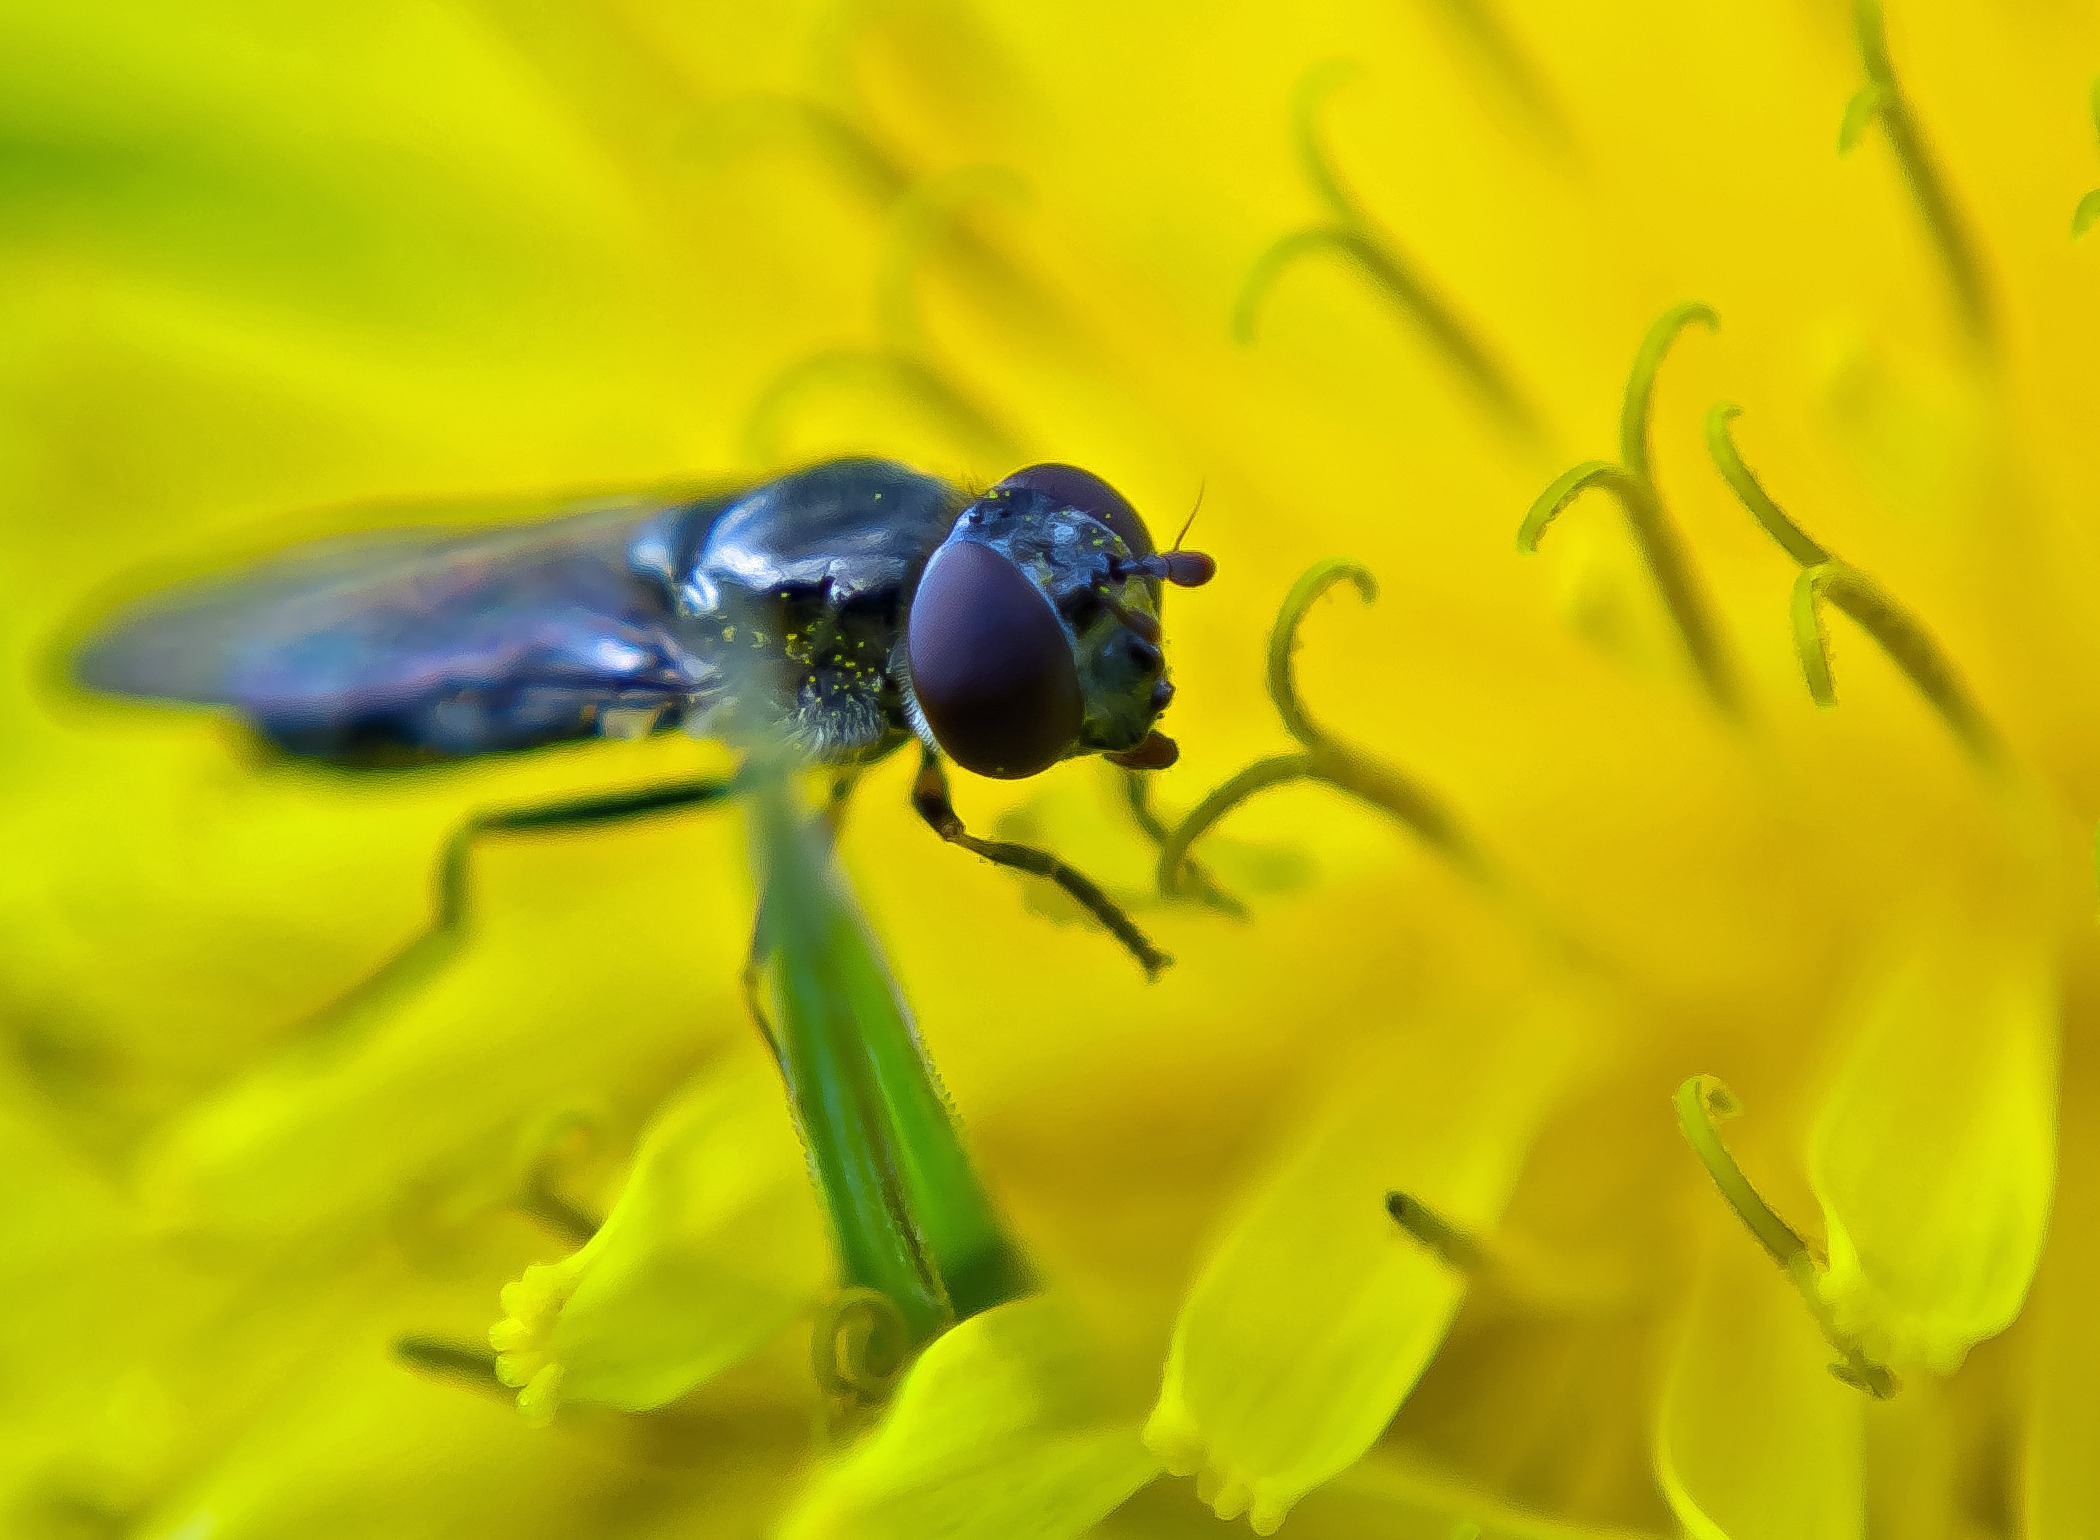
photography, leaf, flower, petal, animal, fly, pollen, green, insect, macro, yellow, fauna, invertebrate, close up, background, bee, pest, nectar, macro photography, honey bee, membrane winged insect